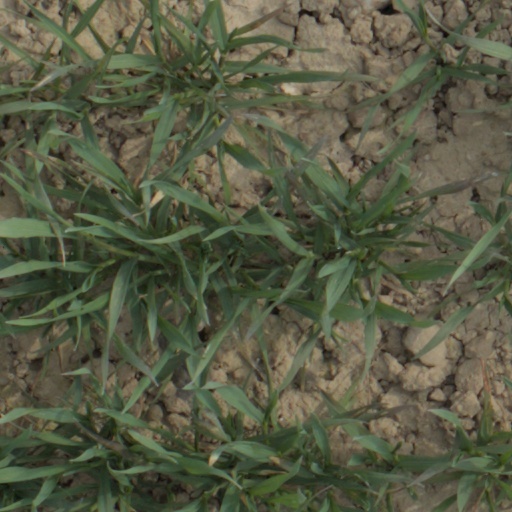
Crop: wheat